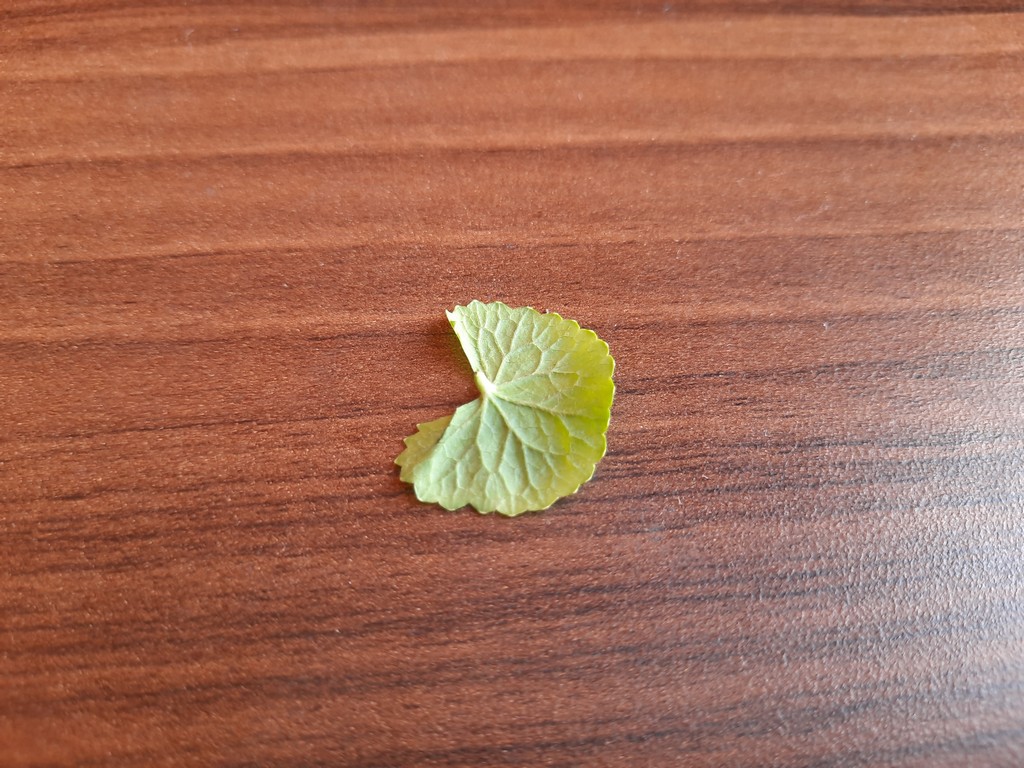
Label: Healthy